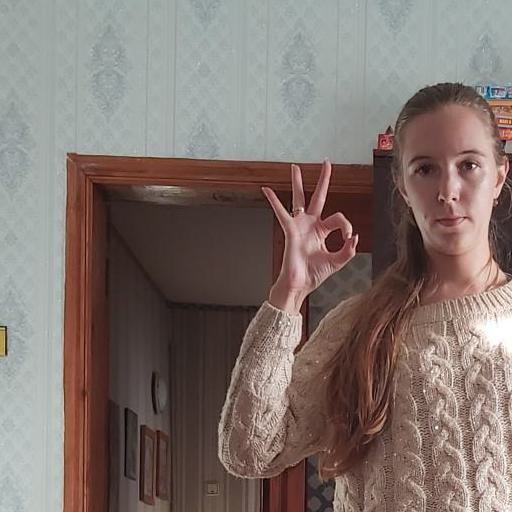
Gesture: ok